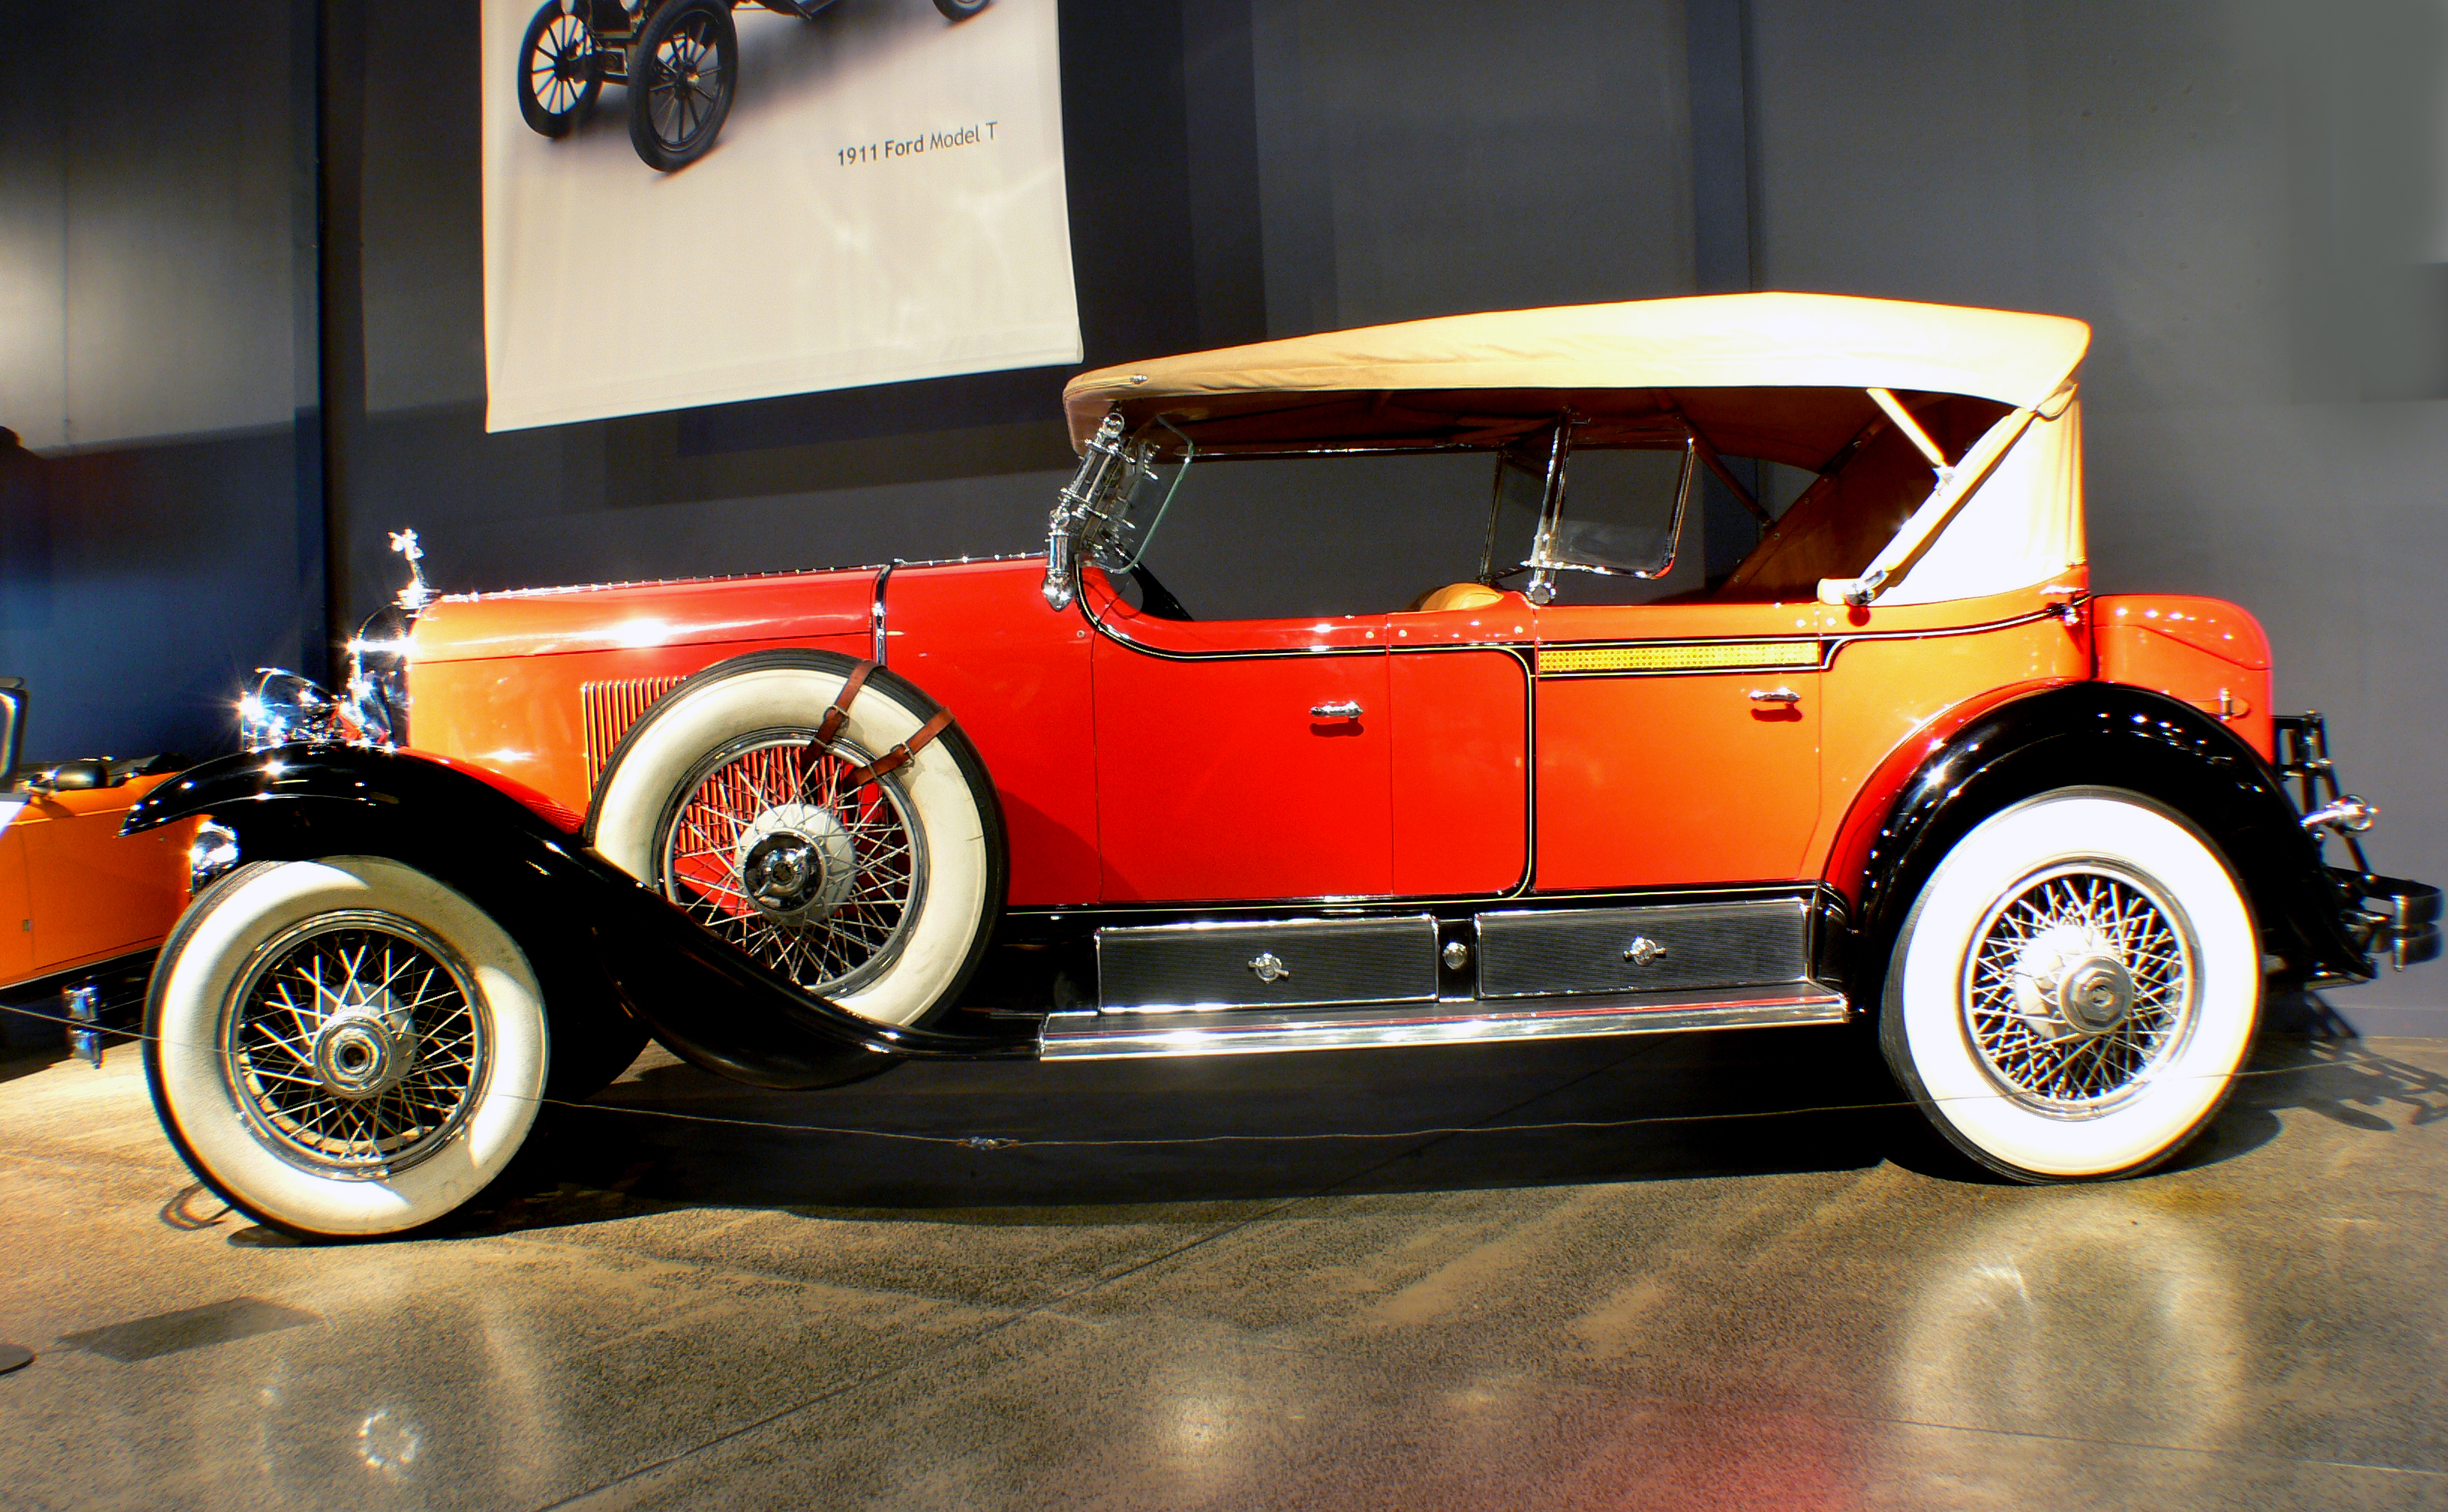
car, vehicle, motor vehicle, vintage car, chrome, cars, classic, classiccars, americancars, carmuseums, autoshows, americanluxarycars, rarecars, iloveredcars, antique car, model car, auto show, land vehicle, touring car, automobile make, automotive design, luxury vehicle